Mahal (1969 film)

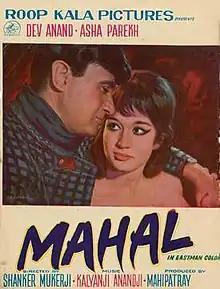

Mahal is a 1970 Indian mystery thriller film that stars Dev Anand, Asha Parekh, and Farida Jalal. The music was composed by Kalyanji Anandji. It was supposed to be released in 1969 but it was delayed and released in 1970. At the box office it was Commercial successful.